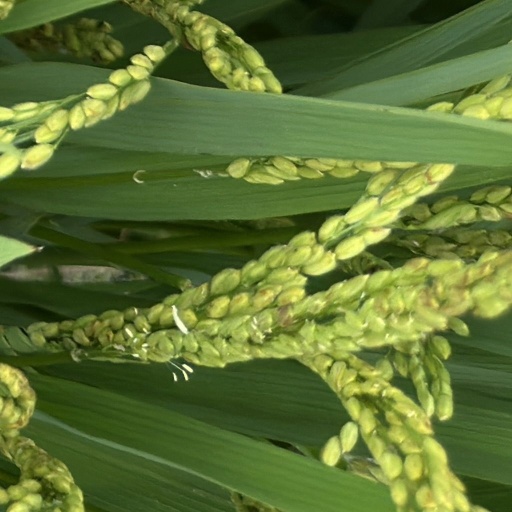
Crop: rice